Renaissance magic

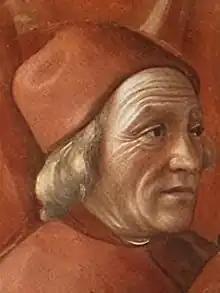
Marsilio Ficino from a fresco painted by Domenico Ghirlandaio in the Tornabuoni Chapel, Santa Maria Novella, Florence

Renaissance magic was a resurgence in Hermeticism and Neoplatonic varieties of the magical arts which arose along with Renaissance humanism in the 15th and 16th centuries CE. During the Renaissance period, magic and occult practices underwent significant changes that reflected shifts in cultural, intellectual, and religious perspectives. C. S. Lewis, in his work on English literature, highlighted the transformation in how magic was perceived and portrayed. In medieval stories, magic had a fantastical and fairy-like quality, while in the Renaissance, it became more complex and tied to the idea of hidden knowledge that could be explored through books and rituals. This change is evident in the works of authors like Spenser, Marlowe, Chapman, and Shakespeare, who treated magic as a serious and potentially dangerous pursuit.